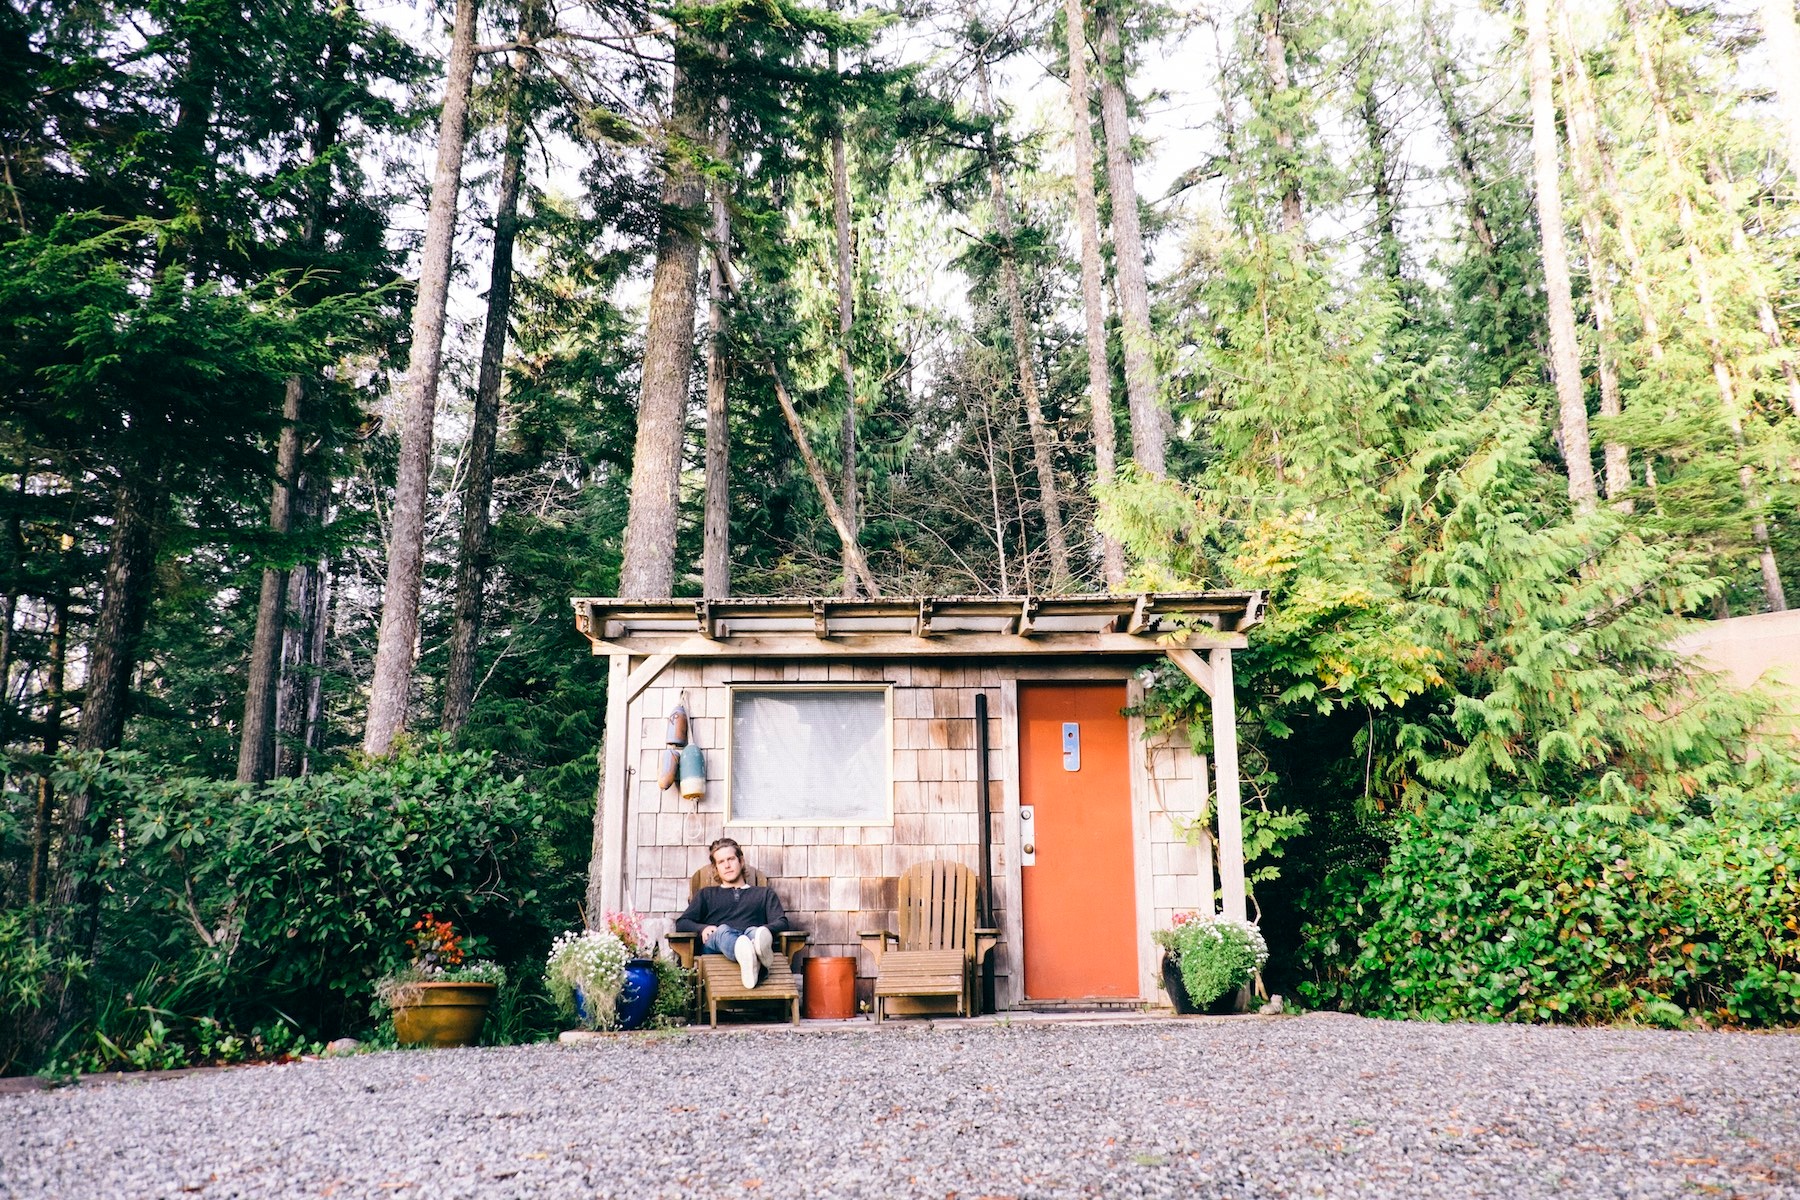
house, home, shed, hut, shack, cottage, backyard, property, estate, log cabin, rural area